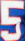
Number: 5